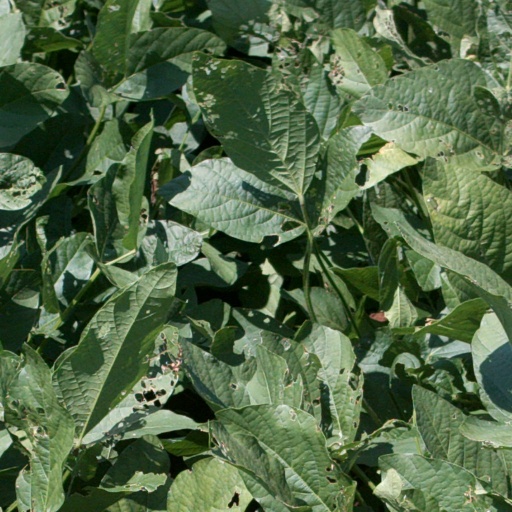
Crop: soybean